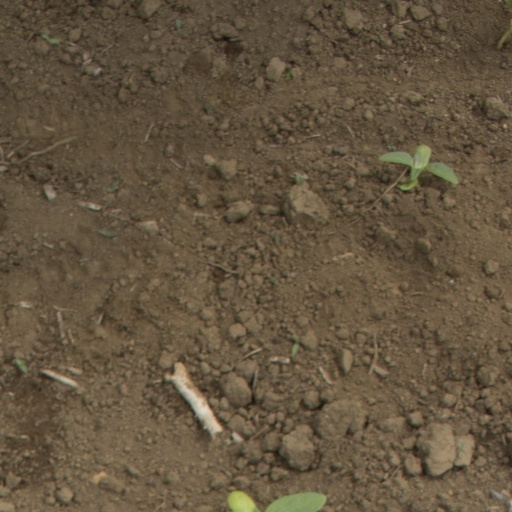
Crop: Jerusalem artichoke